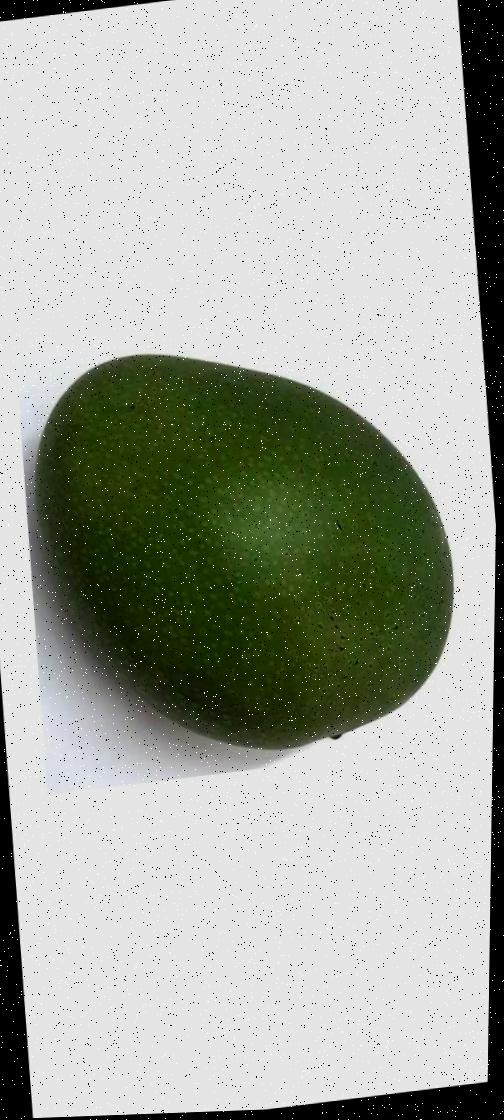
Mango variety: Ashshina Zhinuk